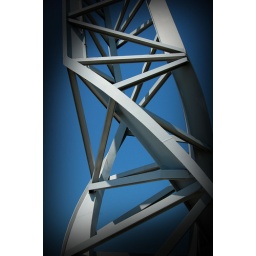
A Clock tower near the peace park, close to the bridge siding the atomic dome...